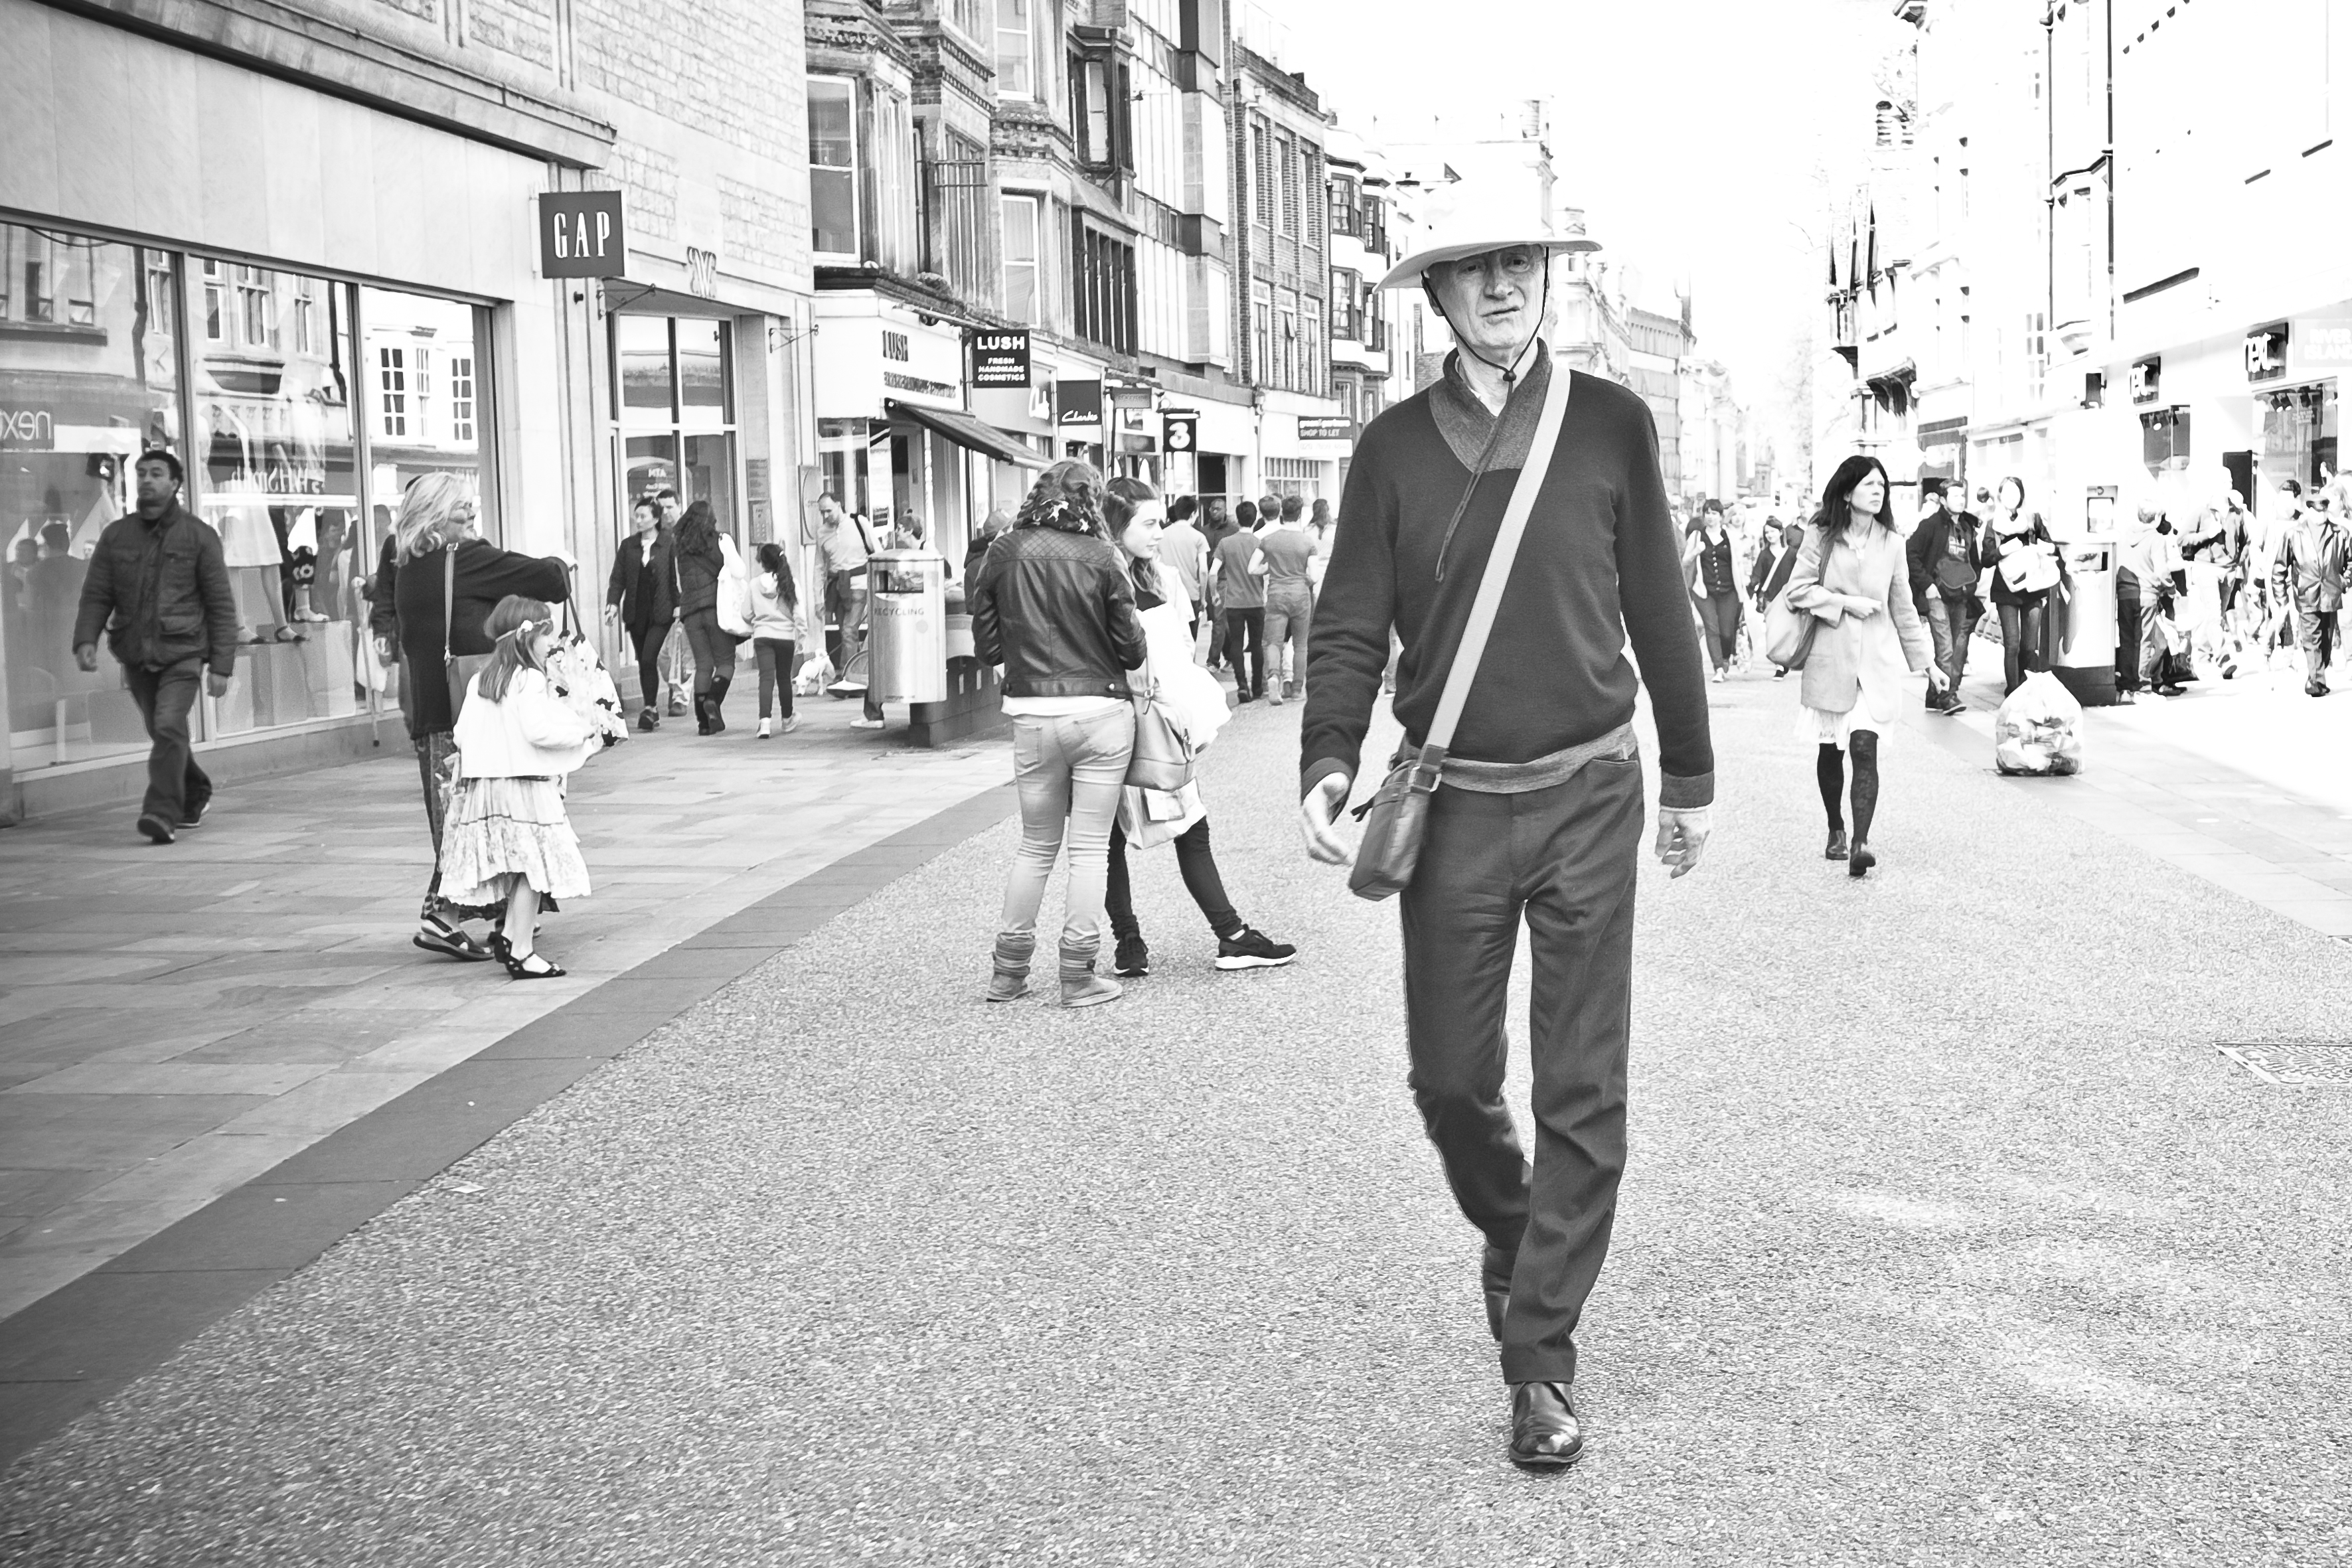
pedestrian, black and white, road, street, urban, crowd, travel, fujifilm, fashion, monochrome, lane, uk, england, bw, blackandwhite, blackwhite, infrastructure, ngc, snapshot, noiretblanc, fuji, oxford, fujixt1, fujix, pedestrian crossing, monochrome photography